California Dream

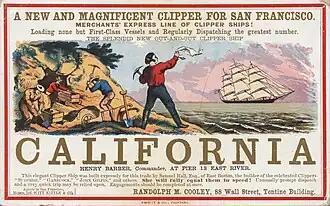
This advertisement promotes clipper ship passage from Hoboken, New Jersey to San Francisco, California. It depicts gold miners hard at work - one of them waves at a clipper ship as it sails past them.

The California Dream is the belief in one's capacity to gain wealth or fame in a new land, namely the American state of California. Within California, the Dream has been used to evoke the concept of a state-wide ethos and purpose, especially in relation to the broader concept of the American Dream. California's history, location, and diverse economy have contributed to the Dream. Diverse perspectives have led to its use in rhetoric to both promote California and to criticize the policies of the state government in Sacramento.